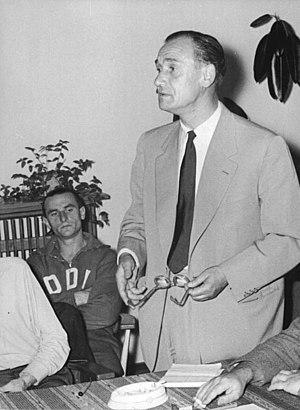
János Gyarmati, né le 8 février 1910, à Pest, et mort le 19 août 1974 à Budapest, est un footballeur et entraîneur hongrois.